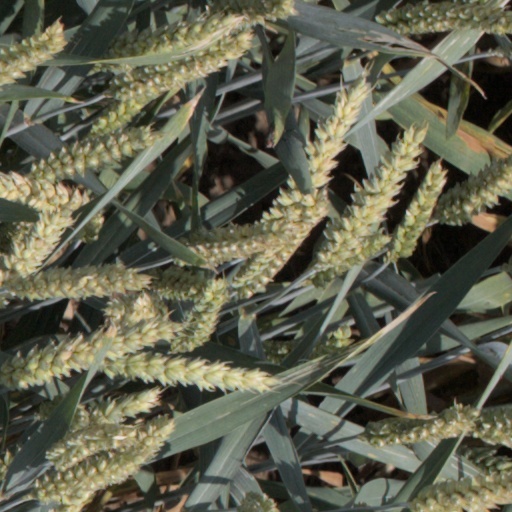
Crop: wheat